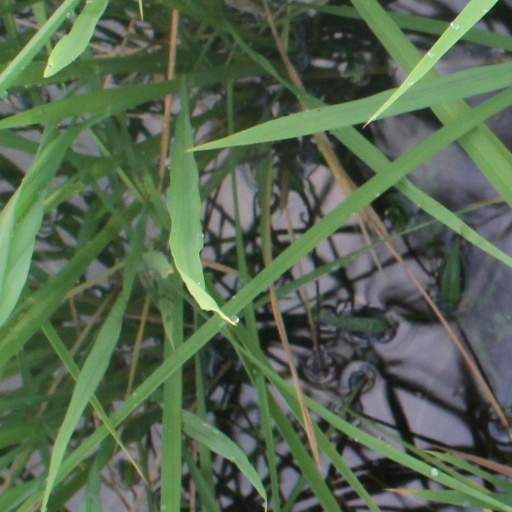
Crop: rice